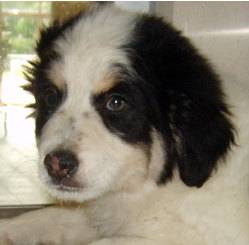
Label: dog